The Rose of Blood

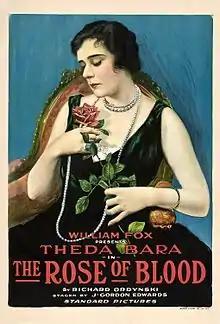
Film poster (1917)

The Rose of Blood is a 1917 American silent drama film directed by J. Gordon Edwards and starring Theda Bara. Based on the story "The Red Rose" by Ryszard Ordynski, the film was written by Bernard McConville. "The Rose of Blood" is now considered to be a lost film.